Lauenburg

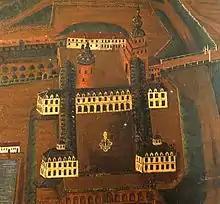
Lauenburg Castle at the end of the 16th century

Saxe-Lauenburg was a duchy until 1 July 1876, when it was incorporated into the Royal Prussian Province of Schleswig-Holstein. Lauenburg served as the ducal capital until 1616, when the castle burnt down. In 1619 the capital was moved to Ratzeburg. The area of the duchy was roughly identical with that of today's district. In medieval times Lauenburg was a waypoint on the Old Salt Route, while today it is the southern terminus of the Elbe-Lübeck Canal.